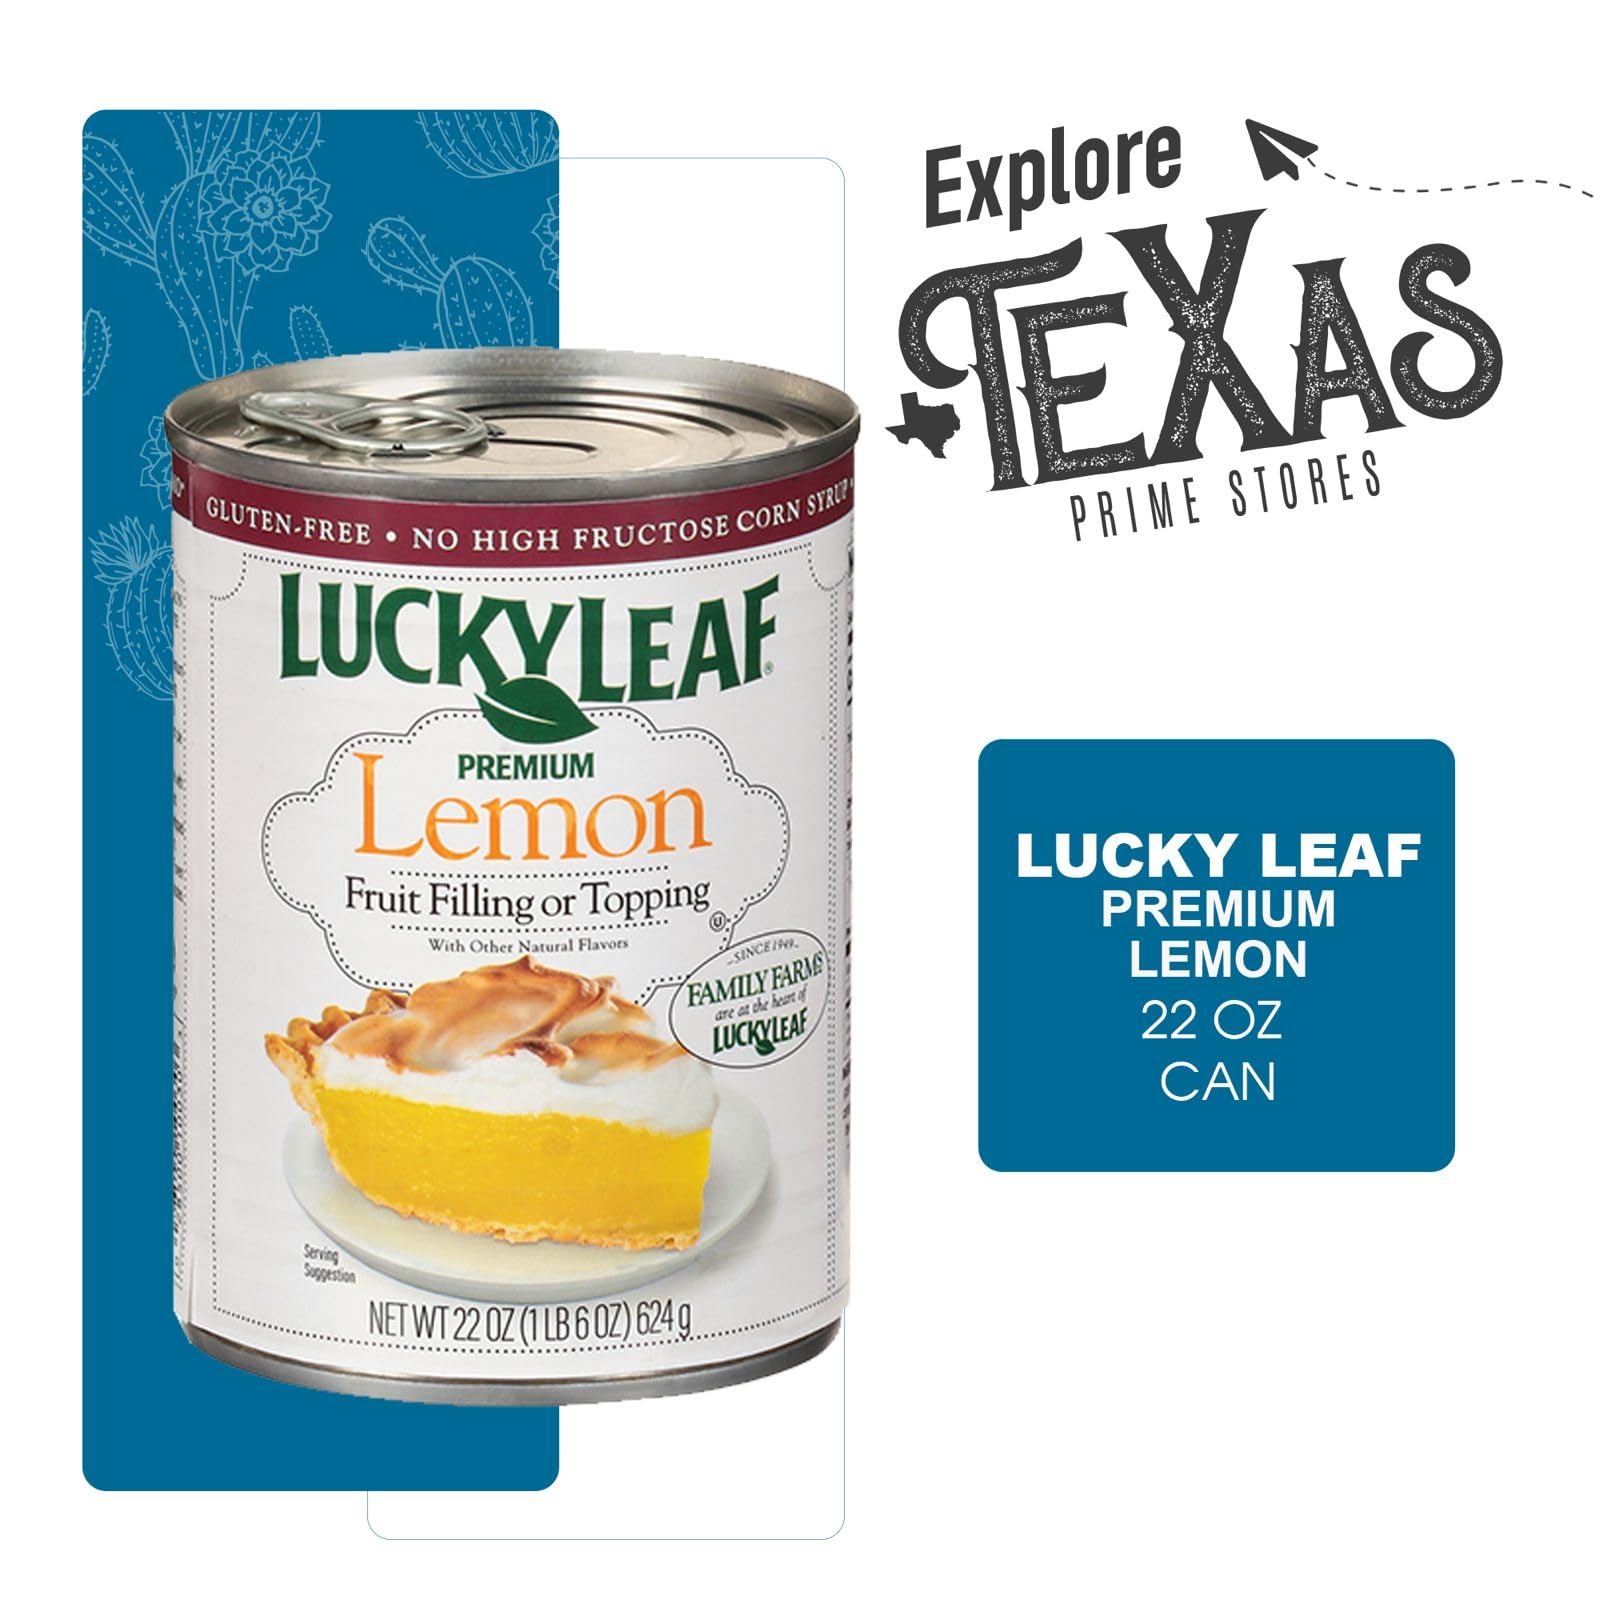
Item Name: Lucky
Value: 22.0
Unit: Ounce

Price: 13.92